Moog synthesizer

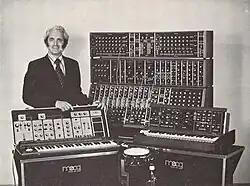

In the early 1960s, electronic music technology was impractical and used mainly by experimental composers to create music with little mainstream appeal. In 1963, the American engineer Robert Moog, a doctoral student at Cornell University who designed and sold theremins, met the composer Herb Deutsch at a New York State School Music Association trade fair in Rochester, New York. Deutsch had been making electronic music using a theremin, tape recorder, and single-pitch oscillator, a time-consuming process that involved splicing tape. Recognizing the need for more practical and sophisticated equipment, Moog and Deutsch discussed the notion of a "portable electronic music studio".